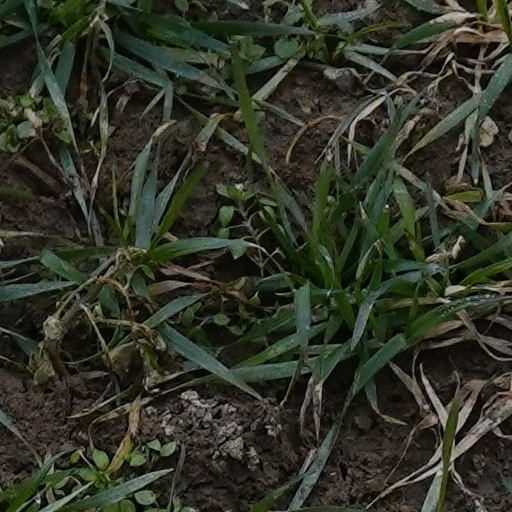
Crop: wheat